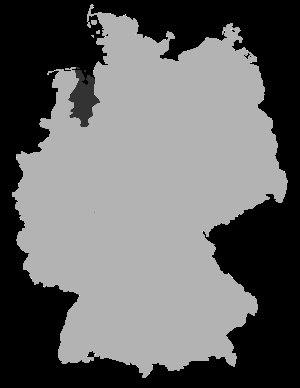
L'Église évangélique luthérienne d'Oldenburg, dont le siège est à Oldenbourg, est une église protestante allemande d'obédience luthérienne. Toujours appelée "Landeskirche" en raison de son ancien statut d'église nationale du comté devenu duché, puis grand-duché et enfin l'état libre d'Oldenbourg, elle fait partie de l'Église évangélique en Allemagne. Comme toutes les églises nationales, c'est un établissement public.